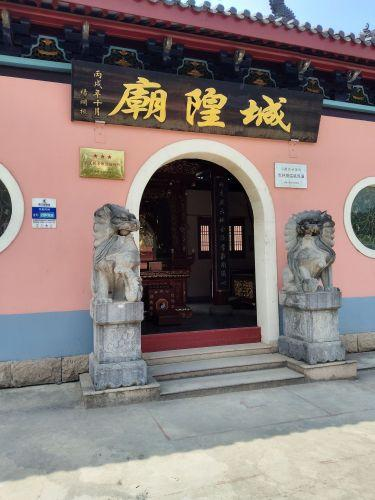
地标名称：城隍庙
所在城市：泰州市·靖江市